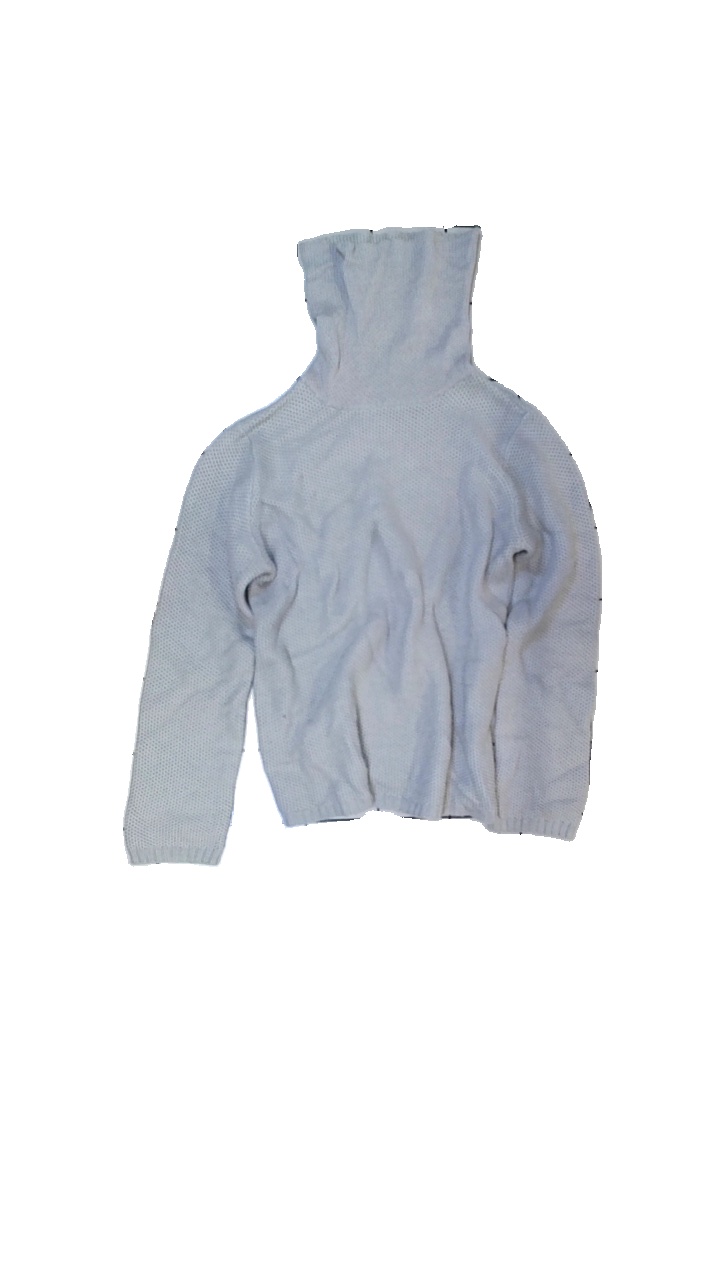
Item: Sweater (Ladies)
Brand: Make Way
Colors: Grey
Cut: Regular, Turtle neck
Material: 74% acrylic, 26% cotton
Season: All
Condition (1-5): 3
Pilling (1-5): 4
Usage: Reuse
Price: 50-100